Light Street, George Town

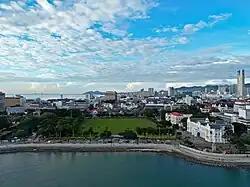
The Esplanade at Light Street

One of Francis Light's first municipal acts was the sinking of a public well, now located within Convent Light Street. Light and his business partner, James Scott, also had their residences built at Light Street, the first of several residences built by British officials along the road.